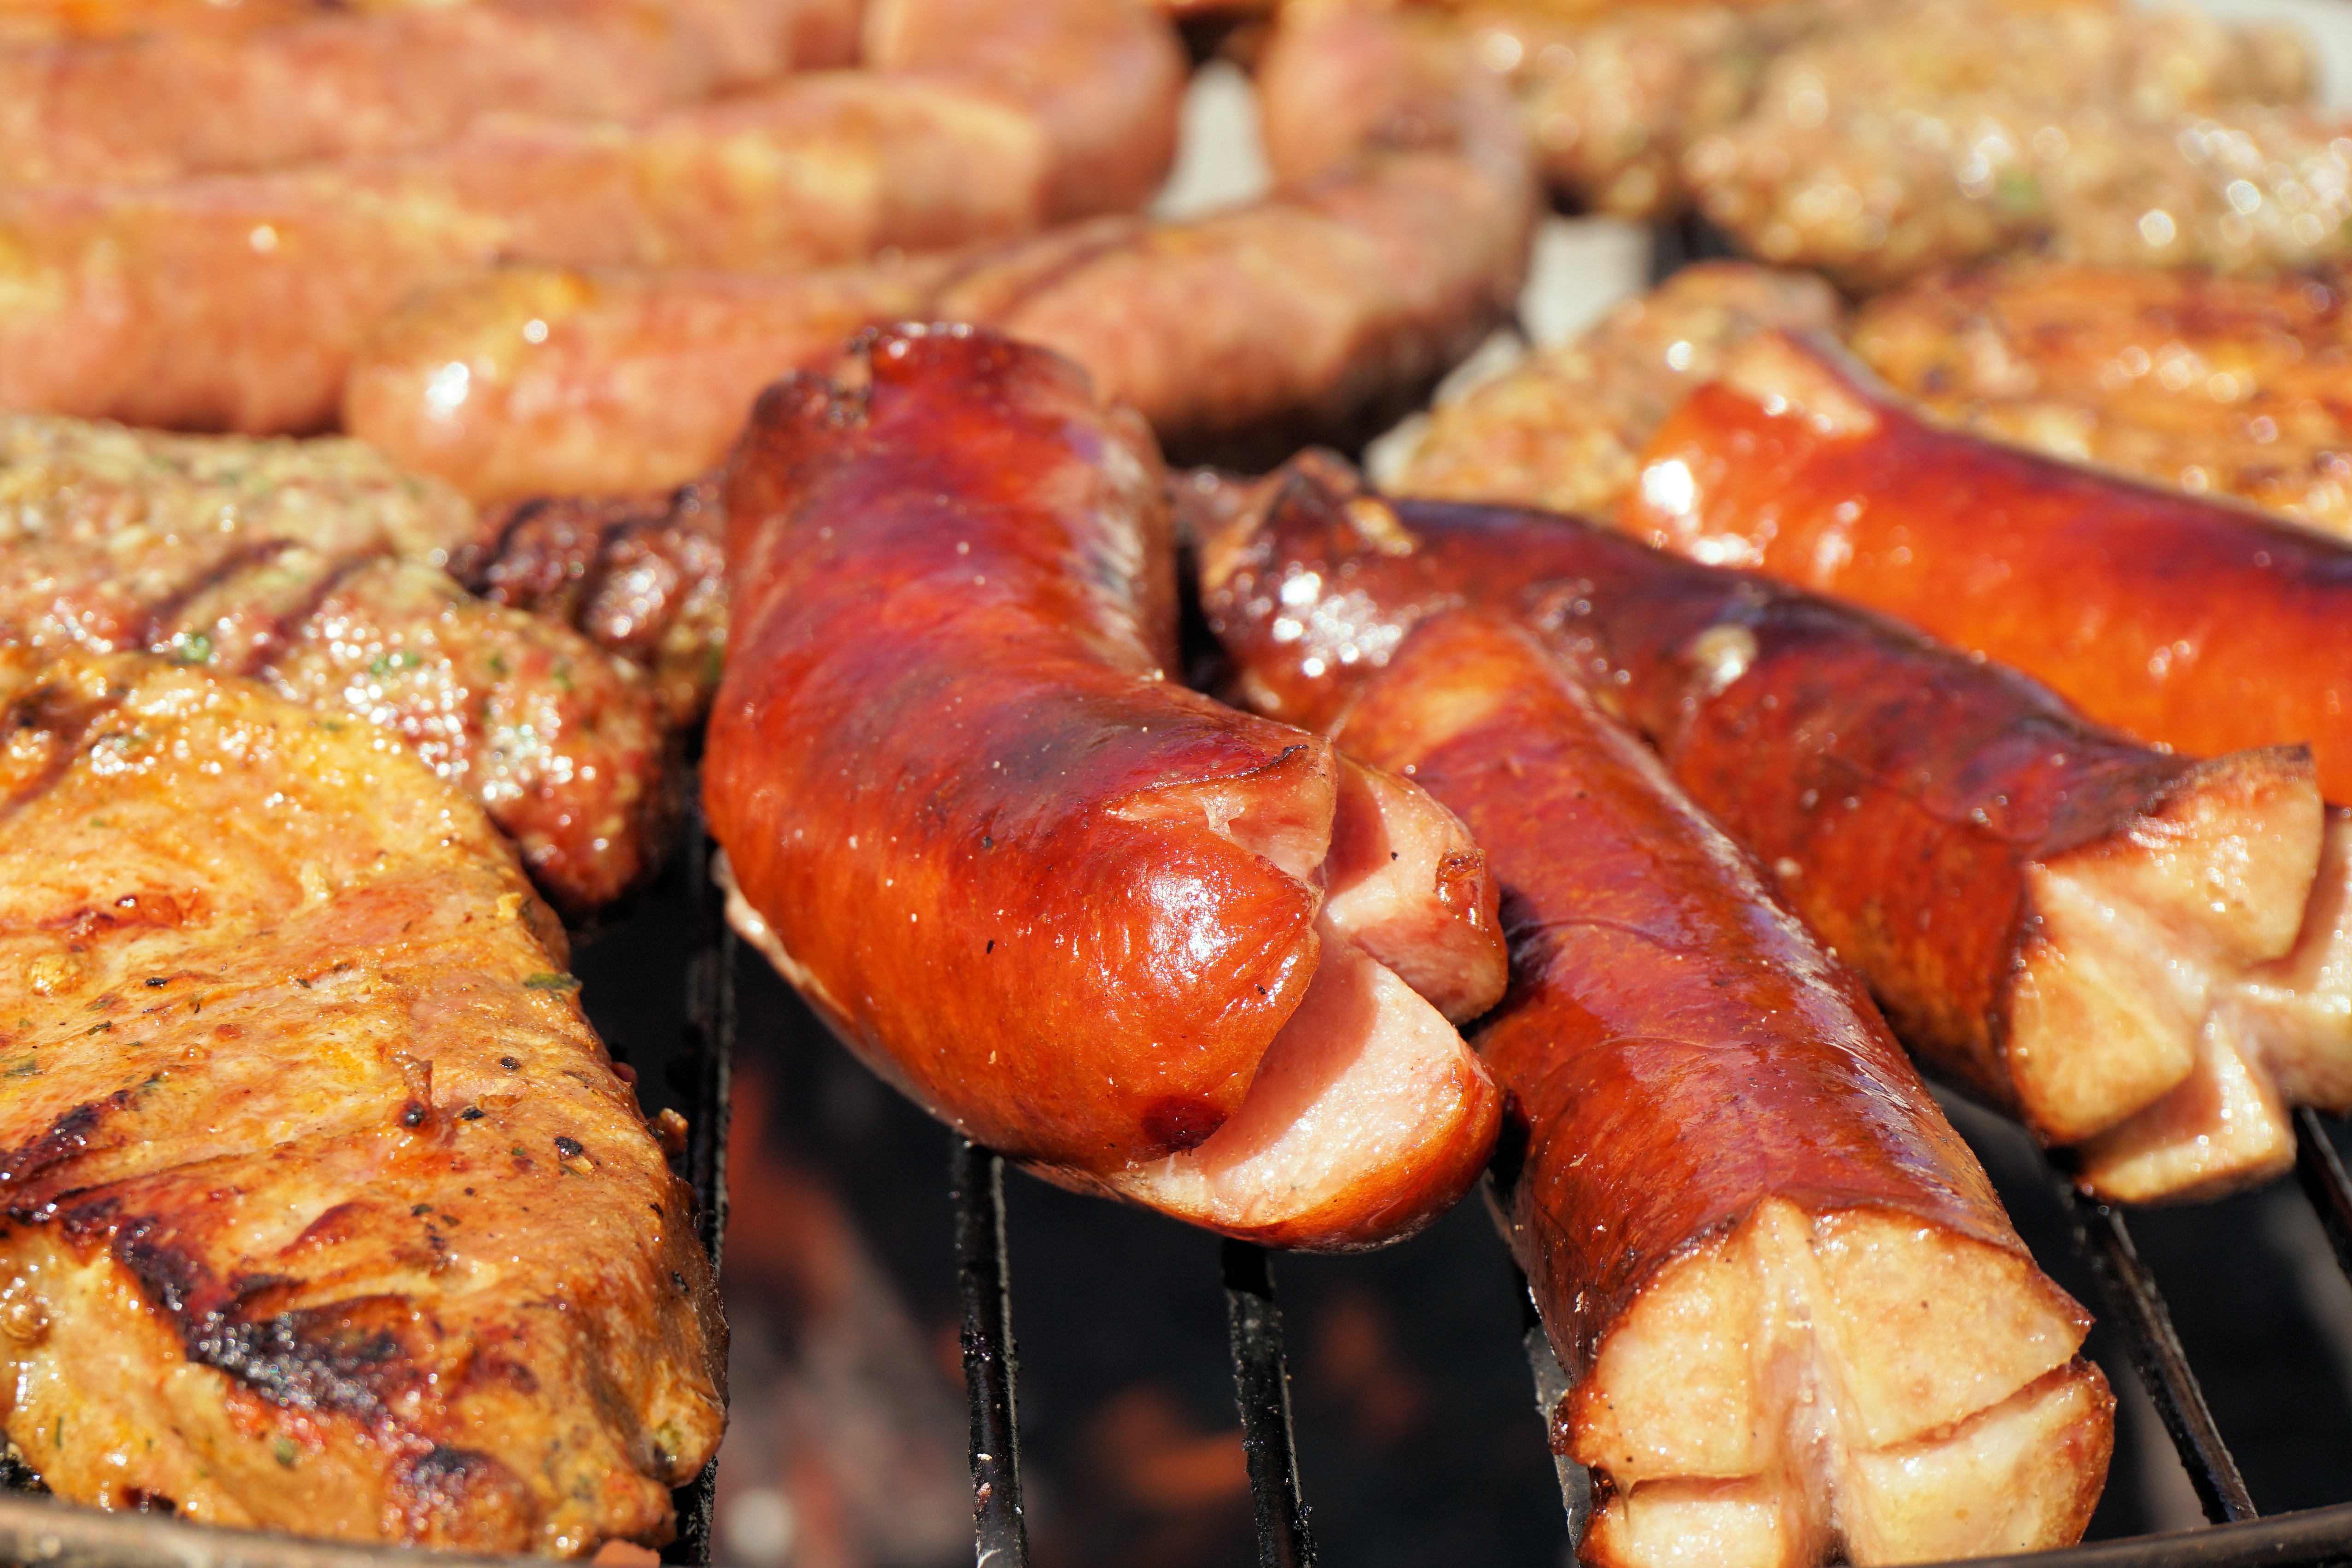
summer, dish, meal, food, cooking, barbeque, garden, meat, barbecue, pork, cuisine, delicious, steak, grill, sausage, tasty, roasting, bratwurst, grilled, stainless, sausages, grilling, grilled meats, grill sausage, grilled food, animal source foods, lechon, shashlik, kielbasa, churrasco food, italian sausage